AMC Matador

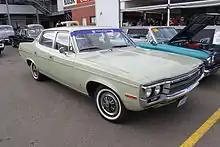
First-generation Rambler Matador sedan in New South Wales assembled by AMI

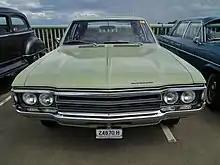
1971 Matador, assembled by AMI in 1972. These right-hand drive cars still had left-sweep windshield wipers.

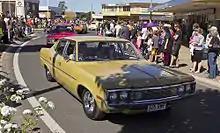
Australian 1972 Rambler Matador. 1972 models were also assembled into 1973.

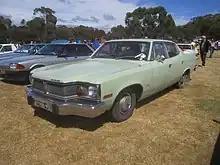
1976 (U.S 1974) Australian-assembled Rambler Matador sedan

Penske Racing prepared factory-backed Matador hardtops and coupes for NASCAR stock car tracks. Drivers included Indy winner Mark Donohue and NASCAR veteran Bobby Allison, and they won several races.